Castile and León

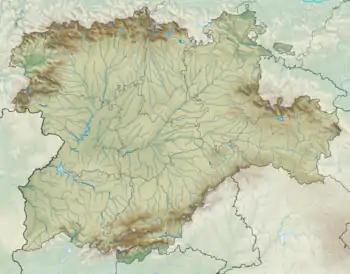
Map of the relief of the autonomous community

In 1921, on the occasion of the fourth centenary of the Battle of Villalar, the Santander City Council advocated the creation of a Castilian and Leonese Commonwealth of eleven provinces, an idea that would be maintained in later years. At the end of 1931 and beginning of 1932, from León, Eugenio Merino elaborated a text in which the base of a Castilian-Leonese regionalism was put. The text was published in the "Diario de León" newspaper.